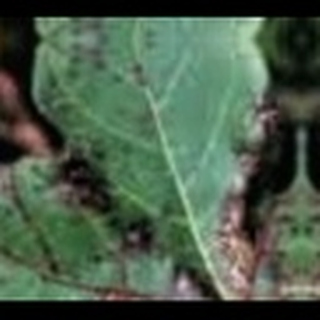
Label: cotton_bacterial_blight